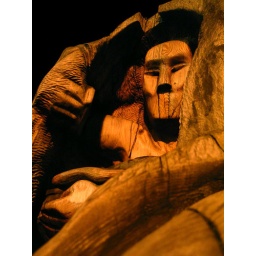
a wooden sculpture glowing golden under a streetlight